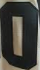
Number: 0